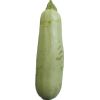
Label: zucchini